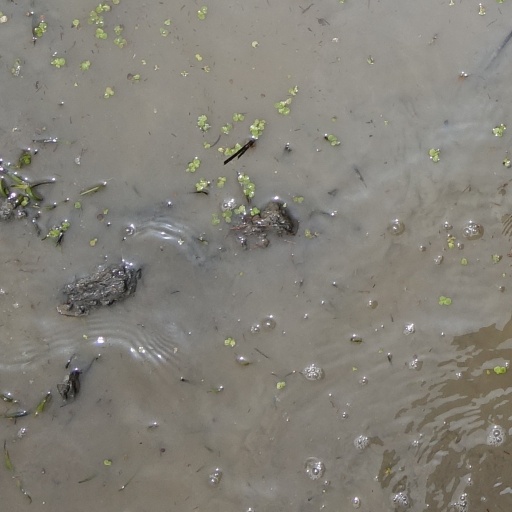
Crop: rice